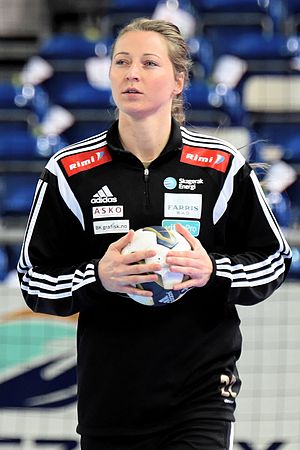
Sanna Solberg-Isaksen
Sanna Solberg, Metz Handball vs Larvik, 15 november 2014
Sanna Charlotte Solberg-Isaksen er en norsk håndboldspiller, der spiller for Team Esbjerg og for Norge, med hvem hun var med til VM i 2013. Hun debuterede på det norske landshold 21. september 2010 i en hjemmekamp mod Rumænien. Hendes tvilingesøster Silje Solberg spiller ligeledes på det norske landshold.